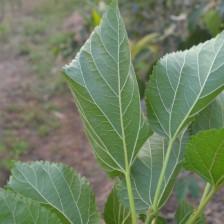
Variety: ChiangMaiBuriram60